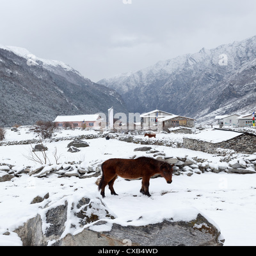
incredible view of village and valley covered in snow , with a mule in the foreground